Crassula pellucida

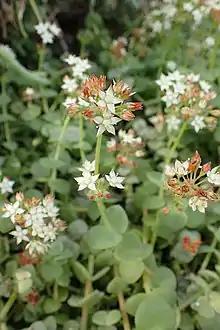
Flower detail: "C. pellucida" subsp. "pellucida"

The small ovate-rounded leaves have barely visible stalks, or are sessile (leaf-base fixed around the stem, without any stalk). This feature helps to distinguish this species from the similar and closely related "Crassula spathulata".